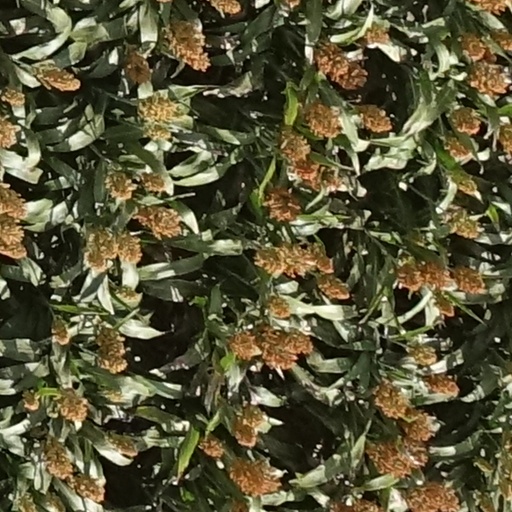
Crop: sorghum